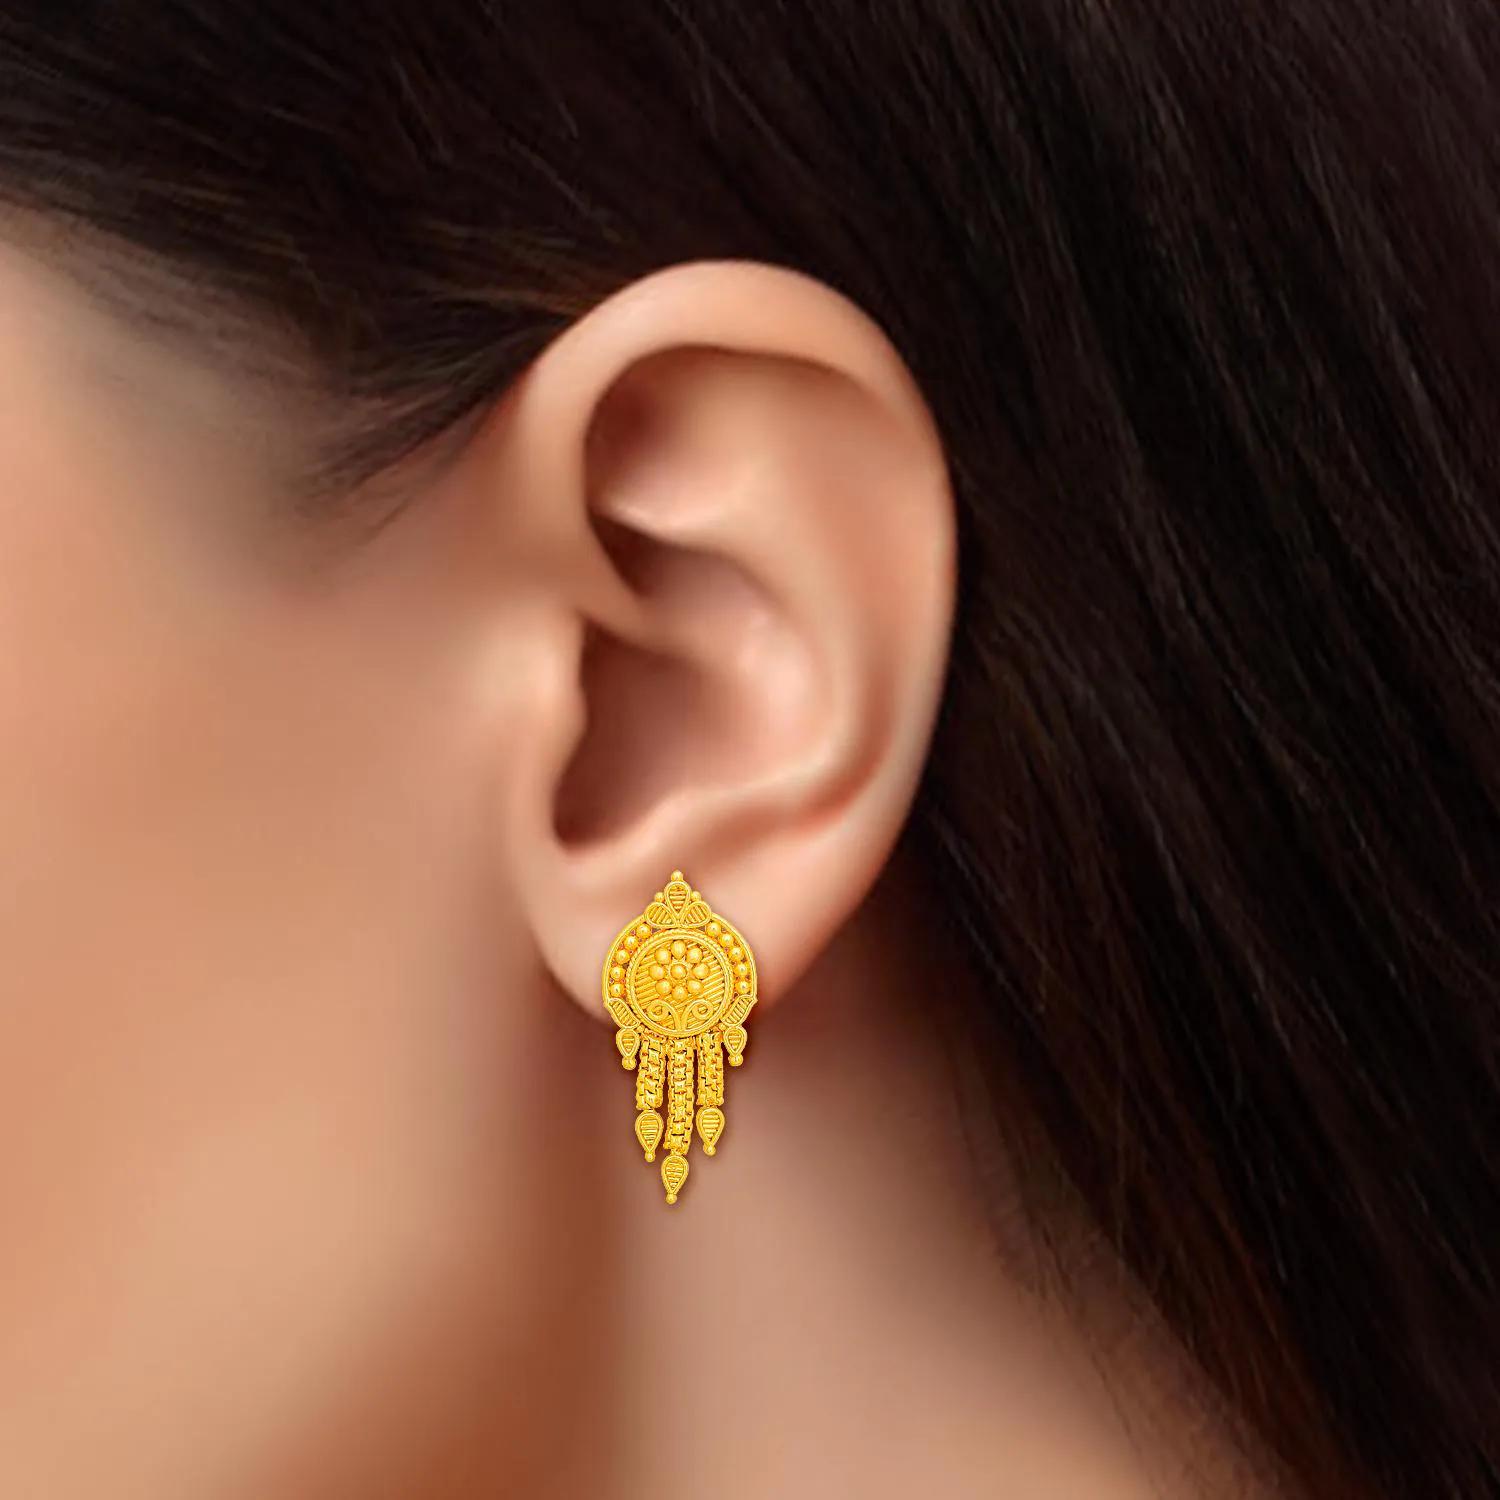
arch fashion Traditional Gold Platted Premium Stud Earrings Collection ERG2121
Type: Earrings
Brand: arch fashion
Price: Rs. 188
TRADITIONAL ROUND SOUTH SCREW BACK GOLD N MICRON PLATED STUD, LOOK LIKE REAL IN WEARING, GIVE CHARM TO U R BEAUTIFUL PERSONALITY, LIGHT IN WEIGHT. BEST STUD TO WEAR IN ALL FUNCTIONS. TRADITIONAL ROUND SOUTH SCREW BACK GOLD N MICRON PLATED STUD, LOOK LIKE REAL IN WEARING, GIVE CHARM TO U R BEAUTIFUL PERSONALITY, LIGHT IN WEIGHT. BEST STUD TO WEAR IN ALL FUNCTIONS.